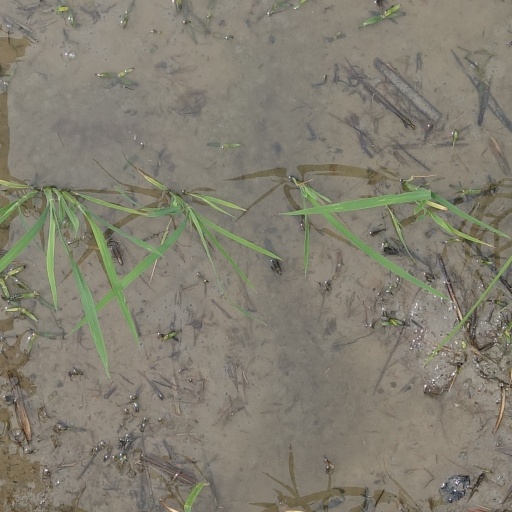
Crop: rice